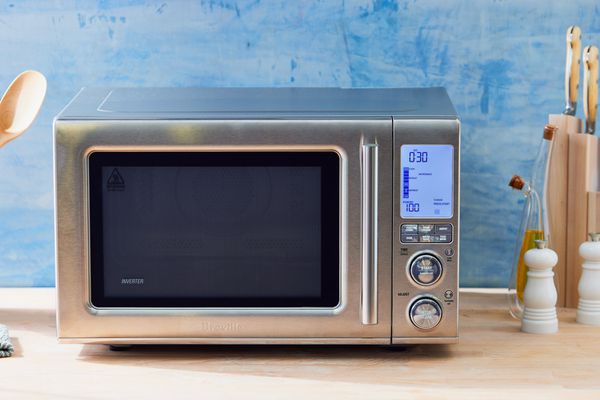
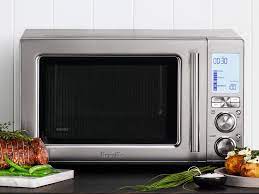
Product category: misc
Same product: yes